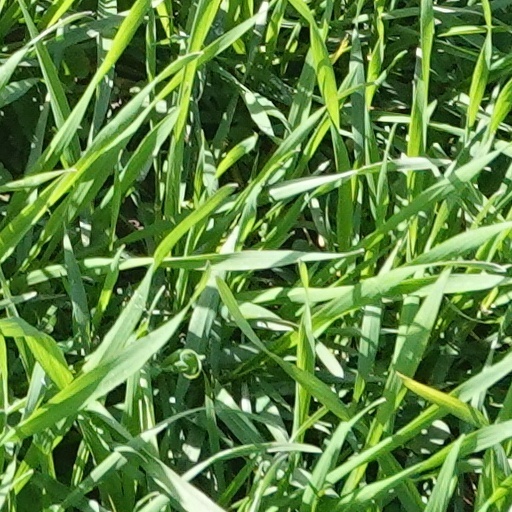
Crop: wheat